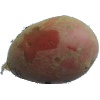
Label: Potato Red 1